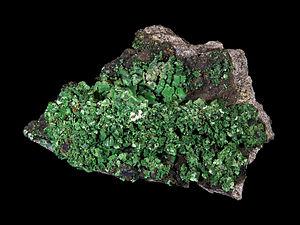
Torbernite Localité
Entraygues-sur-Truyère est une commune française, située dans le département de l'Aveyron, en région Occitanie.
La torbernite est une espèce minérale composée de phosphate d’uranium et de cuivre du groupe de l’autunite pouvant contenir des traces de Ca, Mg et Ba. Les cristaux peuvent atteindre jusqu'à 2,5 cm